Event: Nepal Earthquake
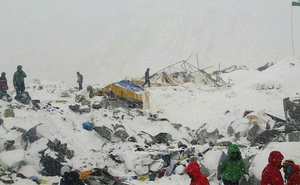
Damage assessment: damage